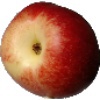
Label: nectarine